West Bank

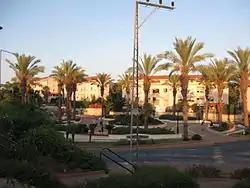
Settlement of Ariel

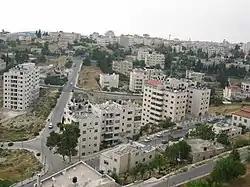
Residential neighborhood of Ramallah

The most densely populated part of the region is a mountainous spine, running north–south, where the cities of Jerusalem, Nablus, Ramallah, al-Bireh, Jenin, Bethlehem, Hebron and Yattah are located as well as the Israeli settlements of Ariel, Ma'ale Adumim and Beitar Illit. Ramallah, although relatively mid in population compared to other major cities as Hebron, Nablus and Jenin, serves as an economic and political center for the Palestinians. Near Ramallah the new city of Rawabi is under construction. Jenin in the extreme north and is the capital of north of the West Bank and is on the southern edge of the Jezreel Valley. Modi'in Illit, Qalqilyah and Tulkarm are in the low foothills adjacent to the Israeli Coastal Plain, and Jericho and Tubas are situated in the Jordan Valley, north of the Dead Sea.